Herbert Ilsanker

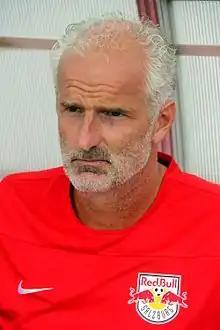
Ilsanker in 2014

Herbert Ilsanker (born 24 May 1967) is an Austrian former professional football goalkeeper. Since 2005, he has been goalkeeper coach of FC Red Bull Salzburg.